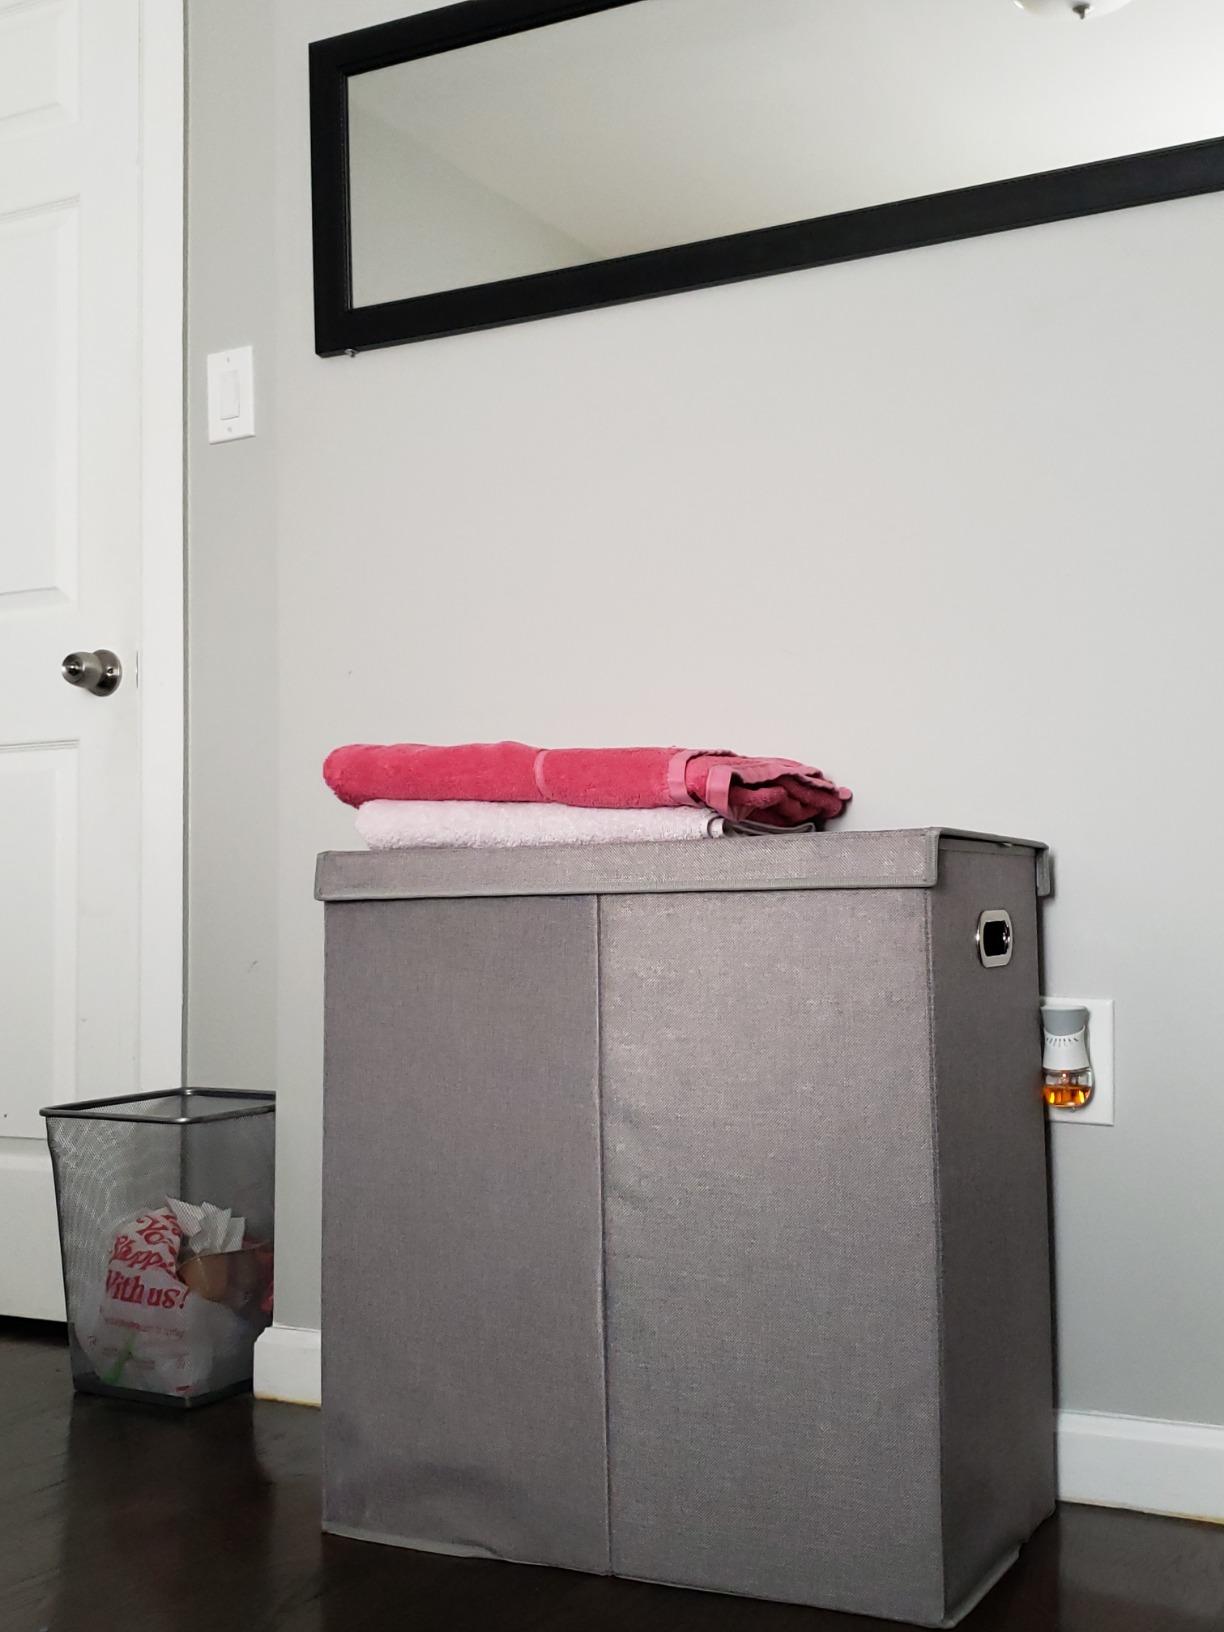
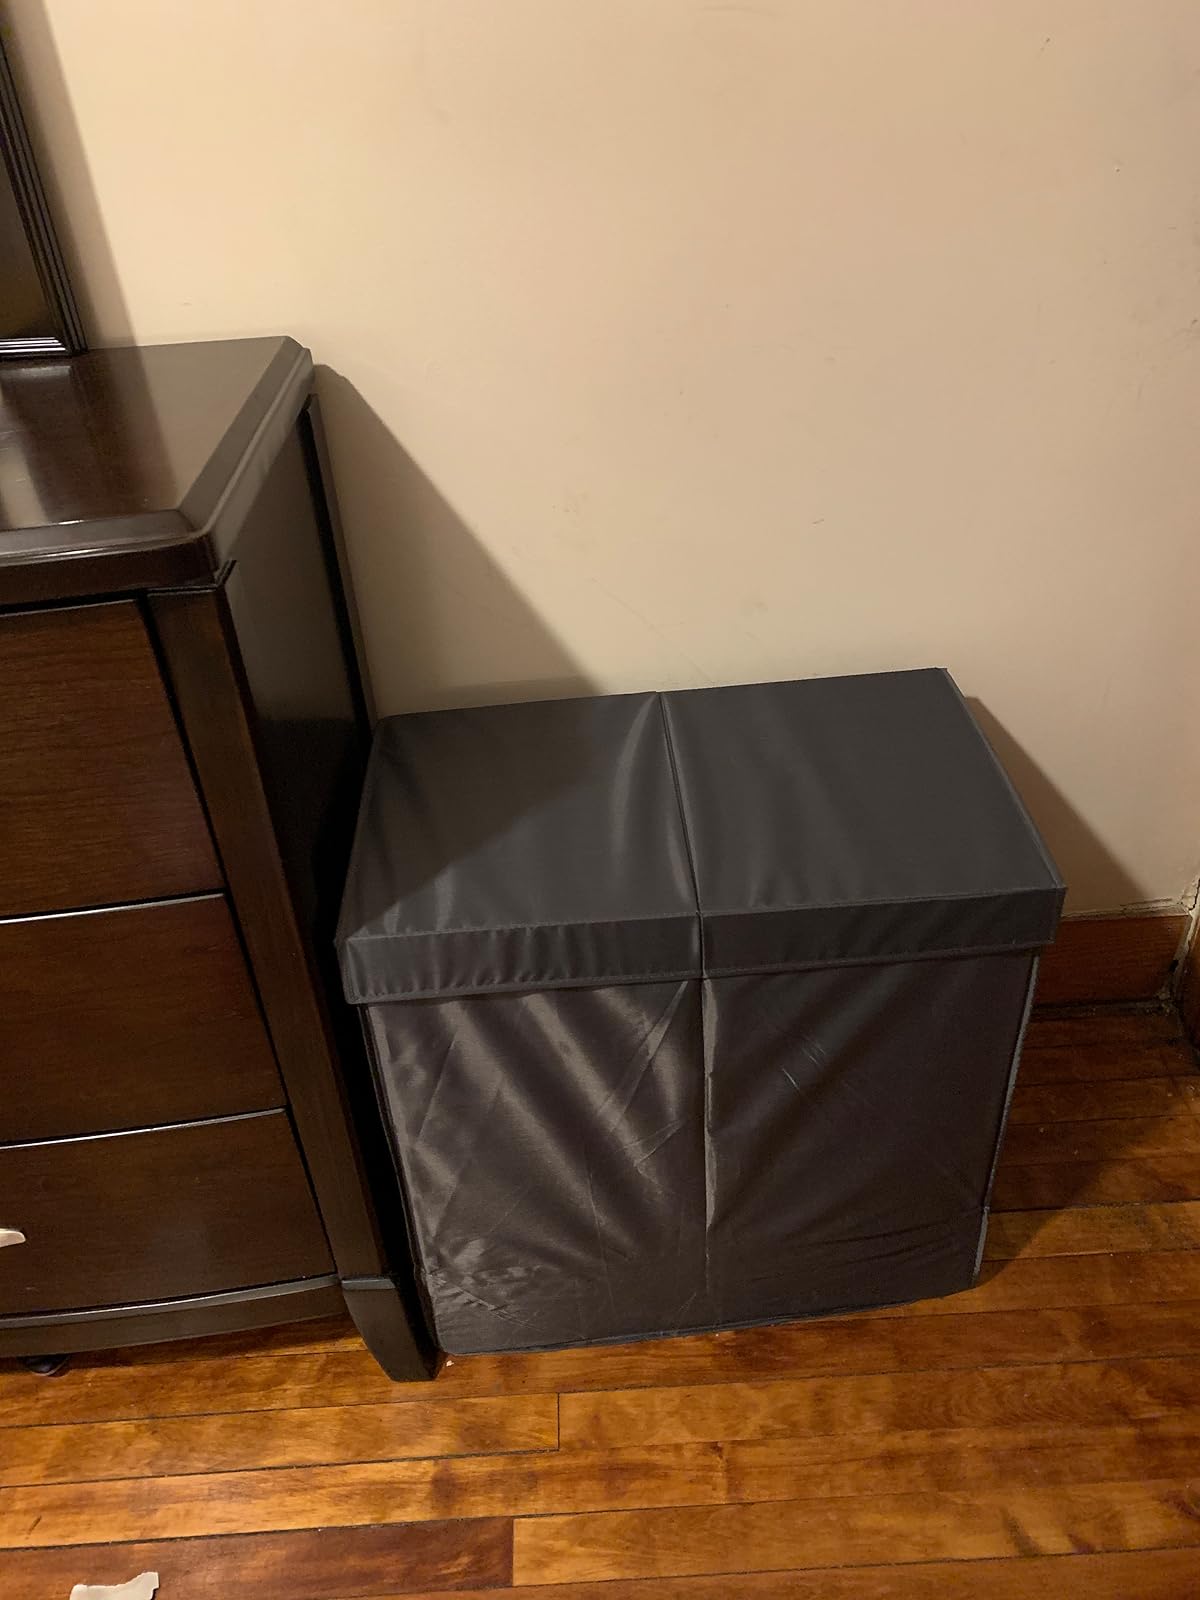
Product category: items_hamper
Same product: yes